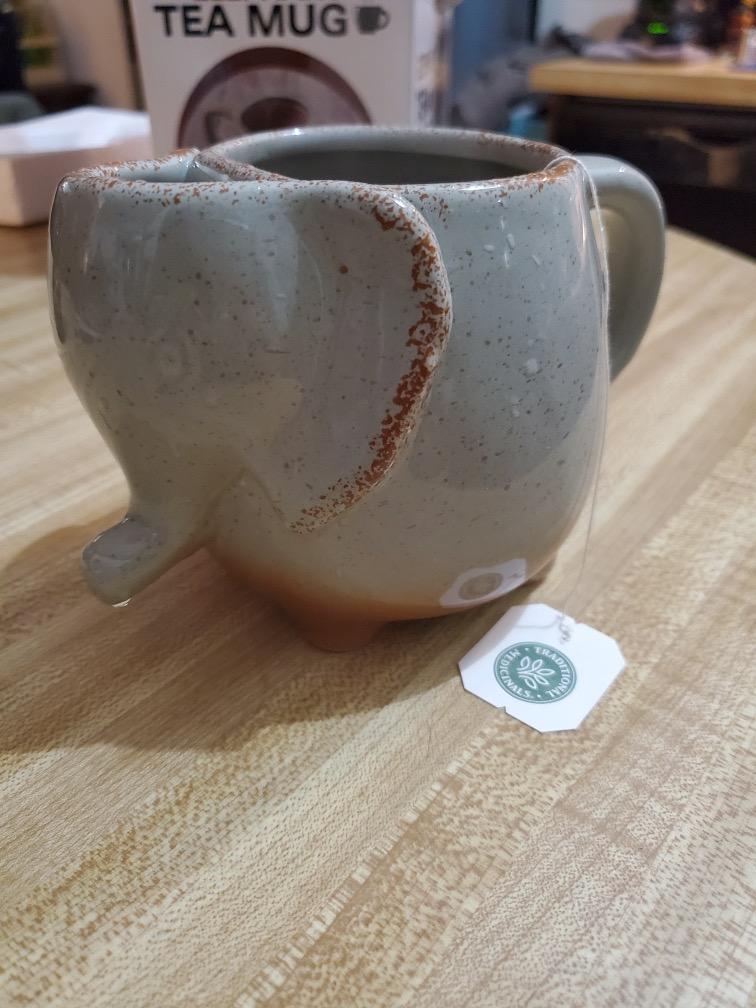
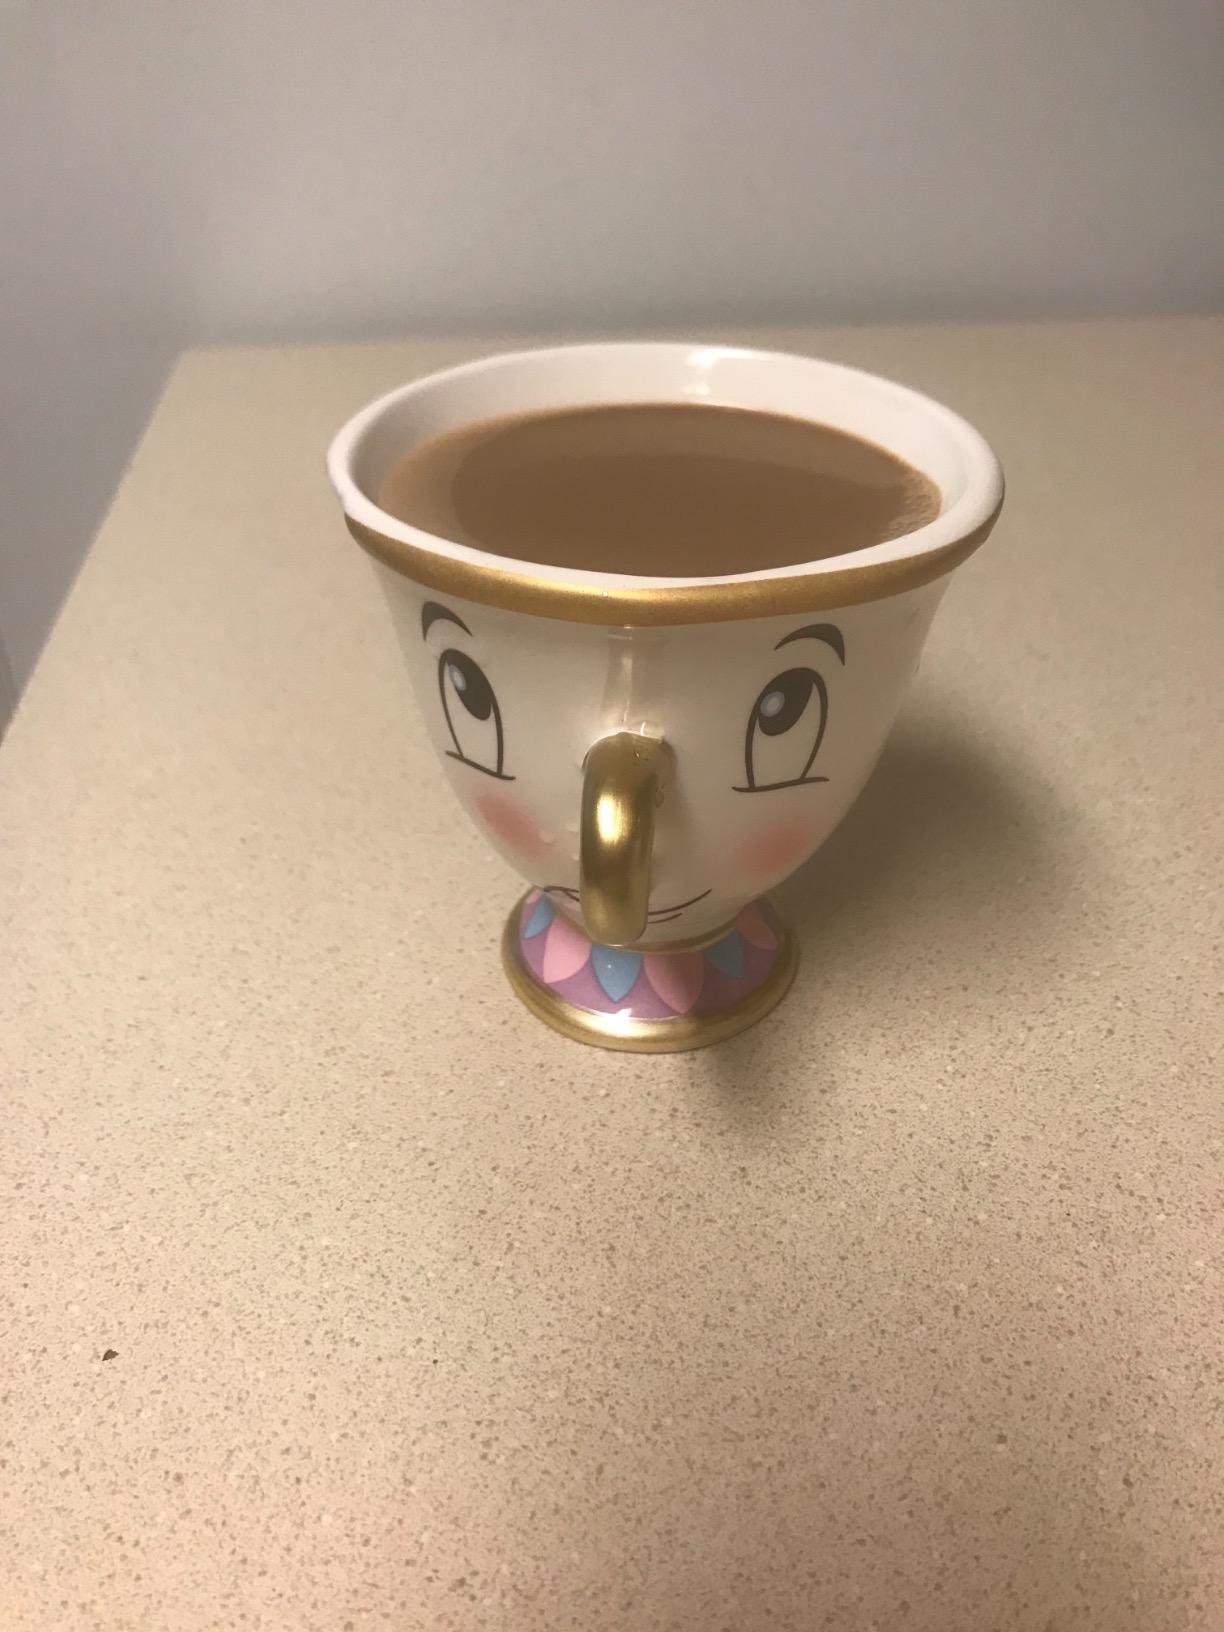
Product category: items_mug
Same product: no